Scipione Piattoli

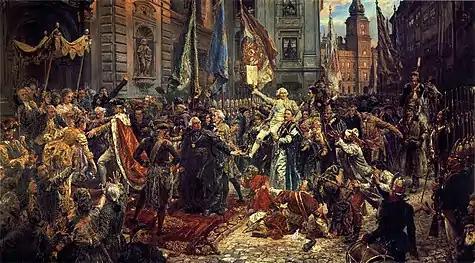
"Constitution of 3 May 1791", a 19th-century painting by Jan Matejko. Piattoli is one of many historical characters featured on this canvas. See here for a detailed legend.

Piattoli developed contacts with notable figures on the Polish political scene, initially from the group opposed to the royal faction. By the end of his stay in Paris, he likely became a supporter of reforms in France and Poland, and begun taking his first serious steps in political activism, through the involvement in the Quattuowirat, a group of magnates planning a (never realized) confederacy. He became a foreign member of the Société des Amis des Noirs.